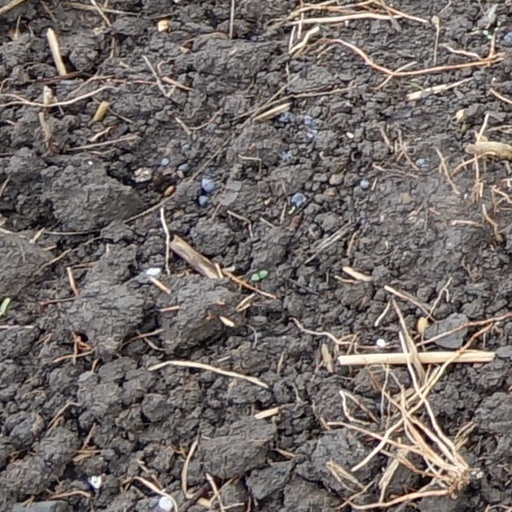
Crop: wheat